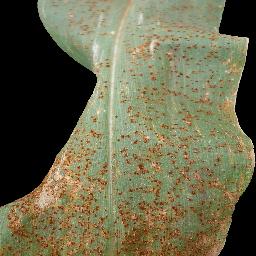
Label: Corn___Common_rust